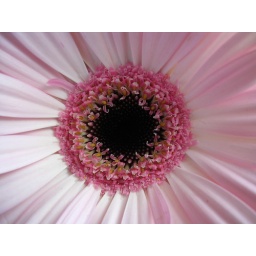
Pink daisy spotted in Brighton